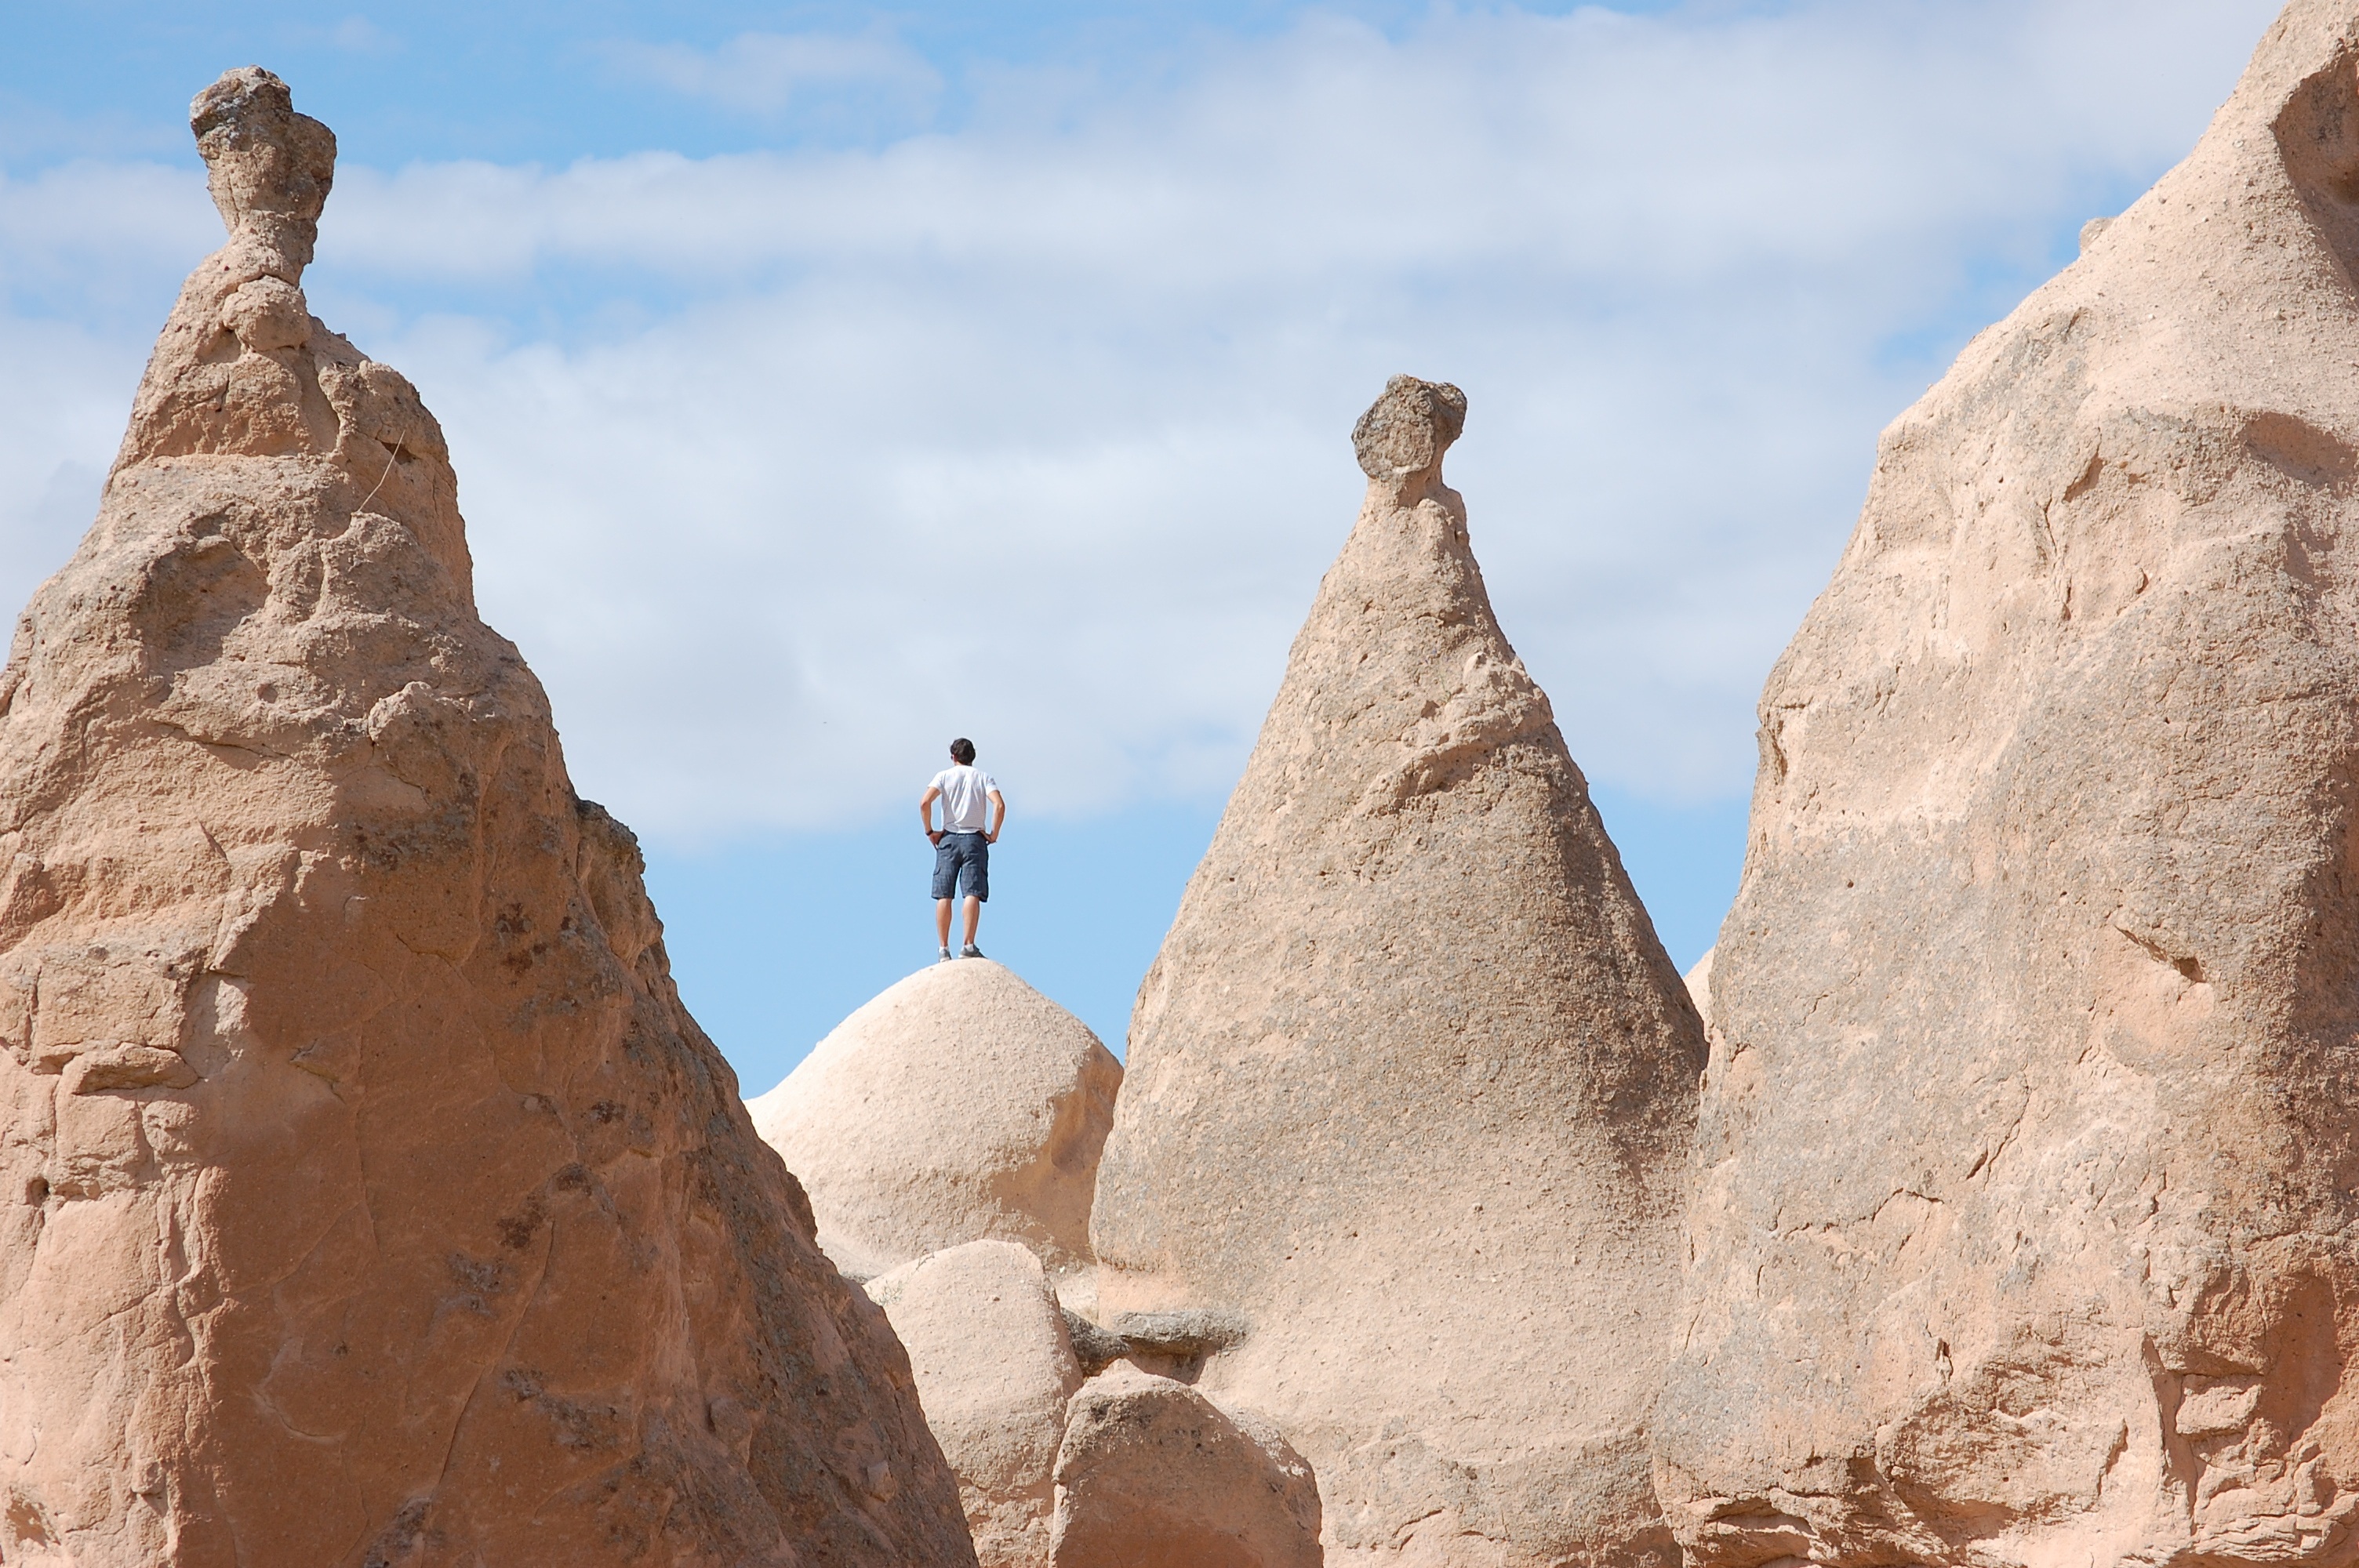
man, landscape, sand, rock, desert, valley, monument, formation, arch, terrain, material, geology, temple, badlands, turkey, wadi, monolith, form, cappadocia, ancient history, fairy chimney, natural environment